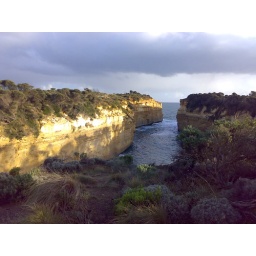
Trip along the great ocean road heading over to Perth